I.C.U. (film)

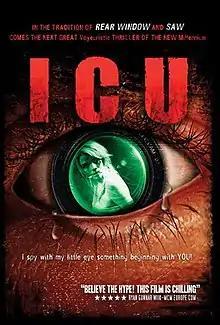
Film poster

I.C.U is a 2009 Australian thriller film directed by Aash Aaron. It is Margot Robbie's second film role. It tells the story of three bored people who, after filming and spying on their neighbours, are targeted by a serial killer.